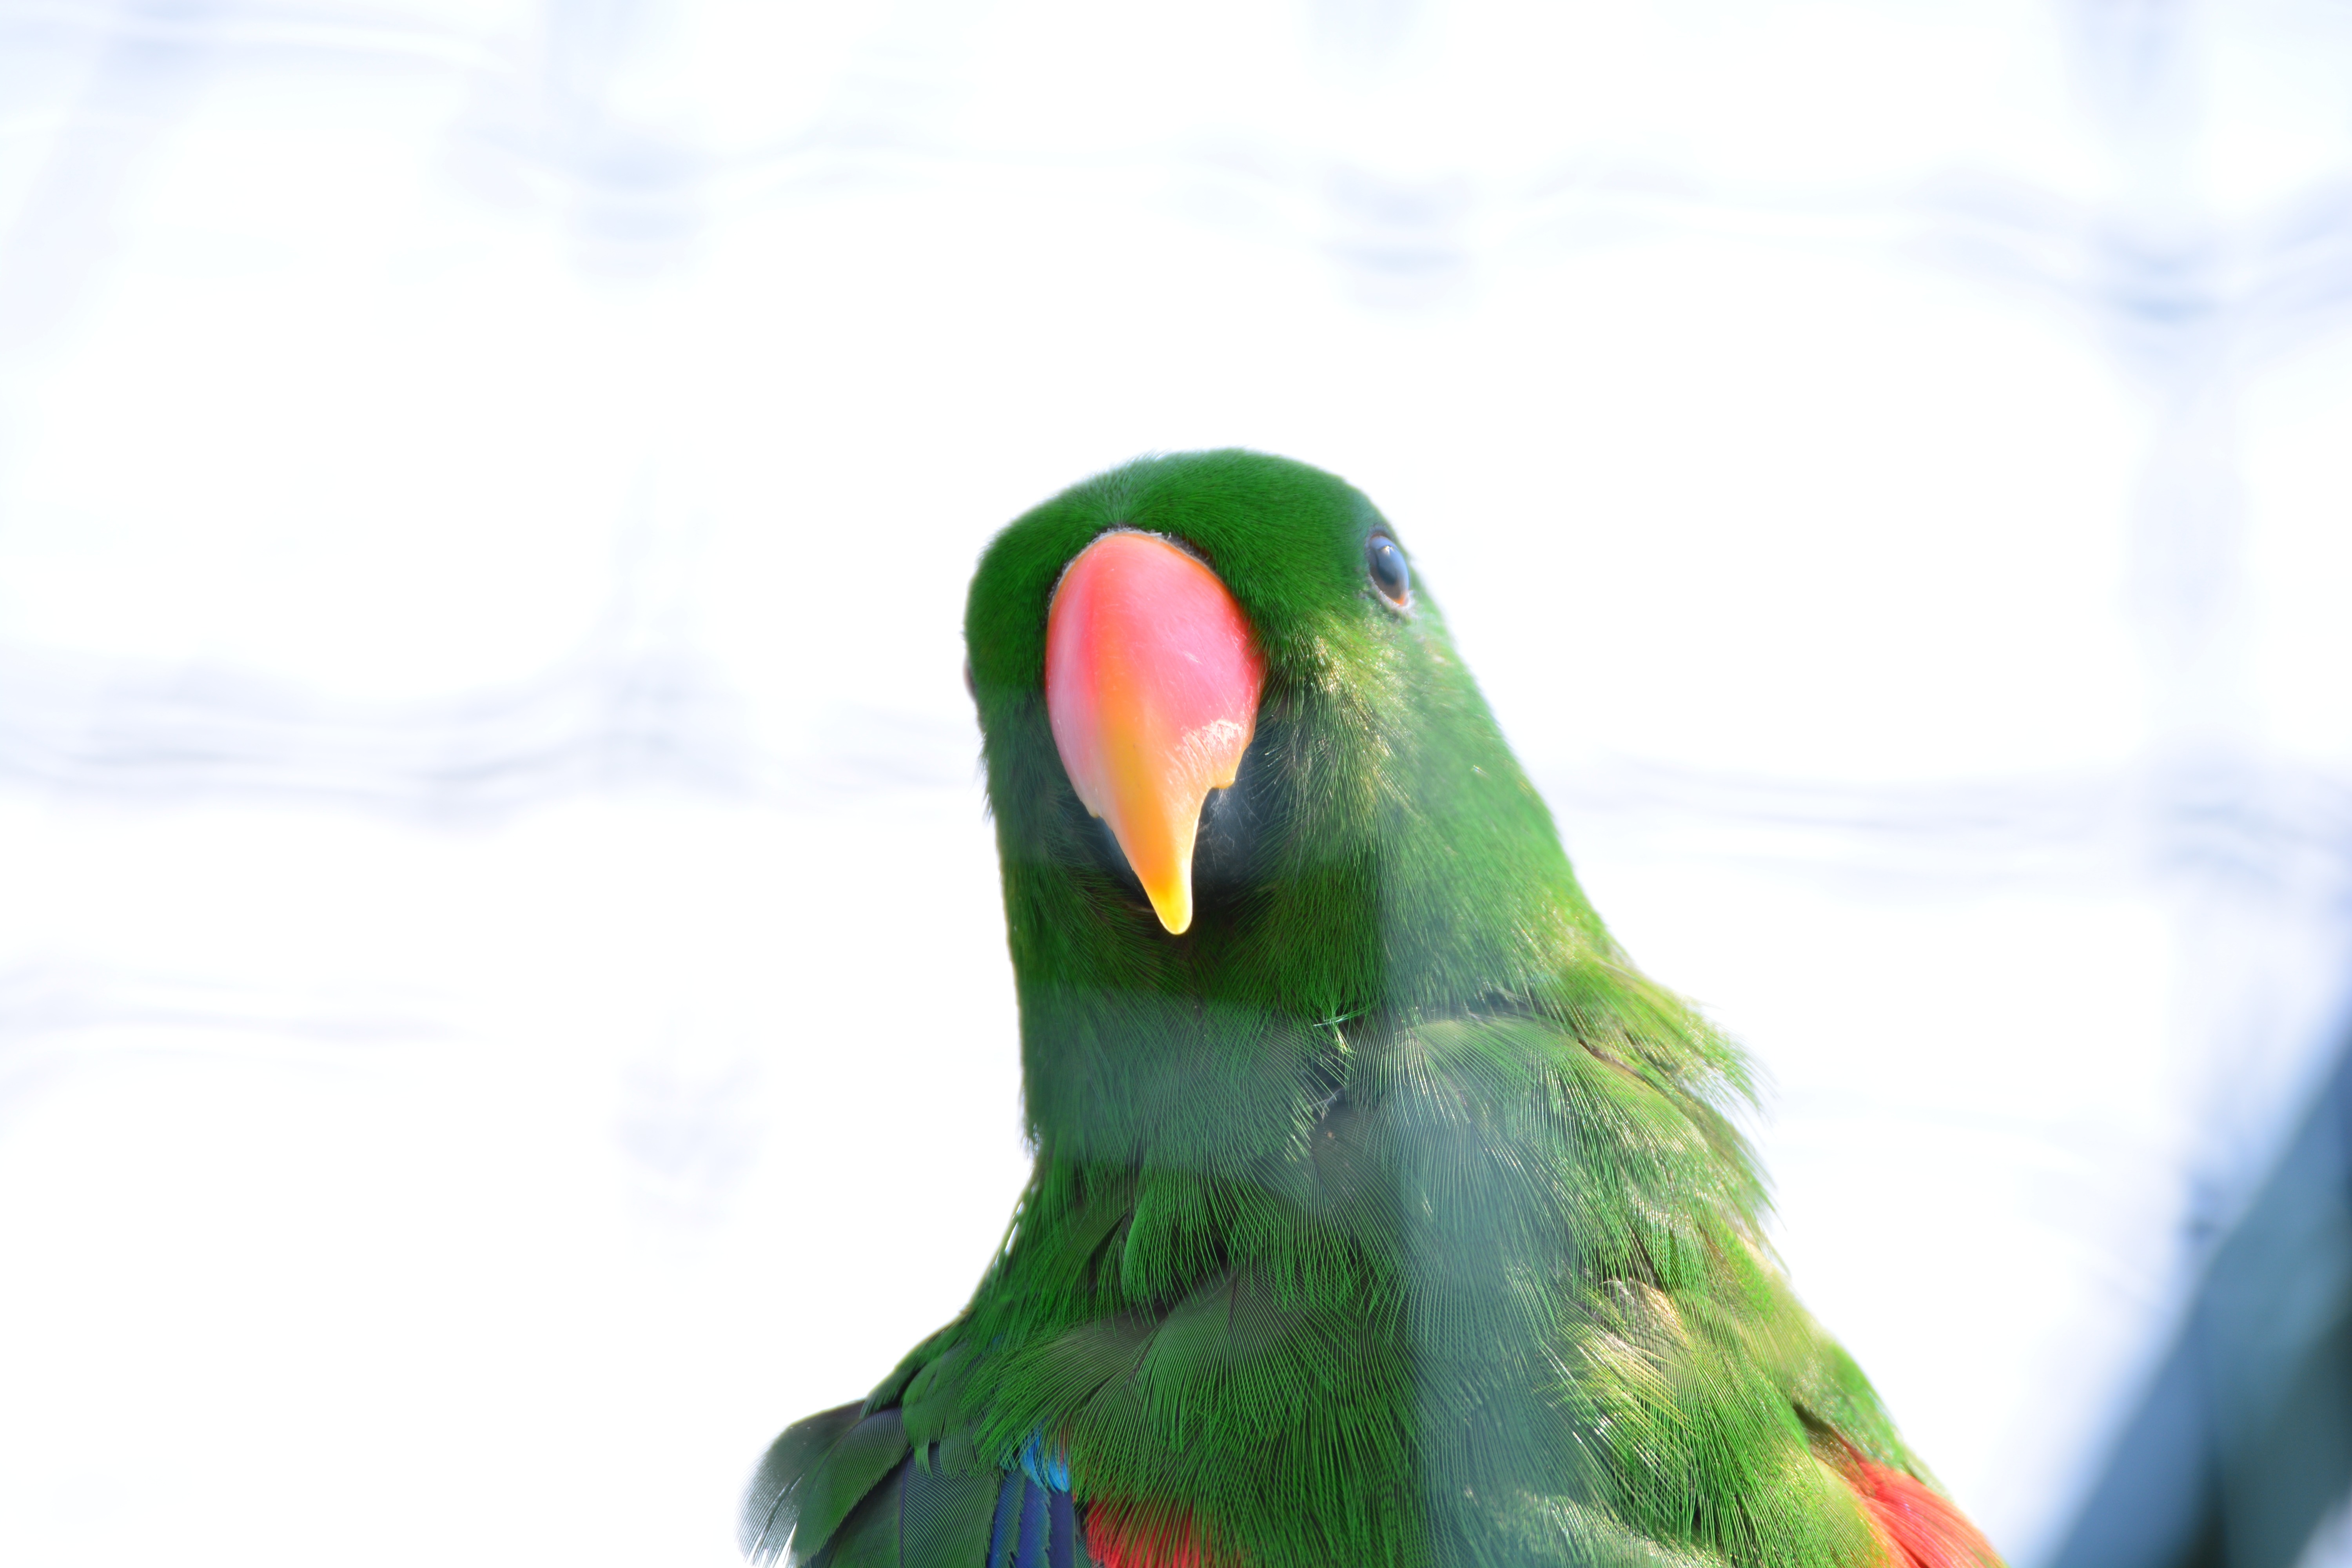
nature, bird, wing, animal, zoo, green, beak, fauna, plumage, lovebird, macaw, head, vertebrate, parrot, beautiful, bill, parakeet, oblique, ara